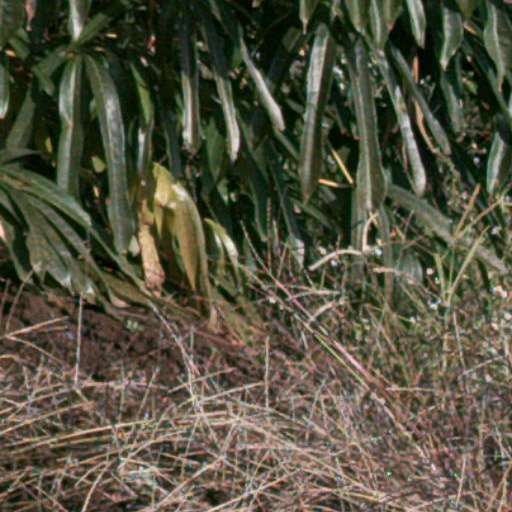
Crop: cassava